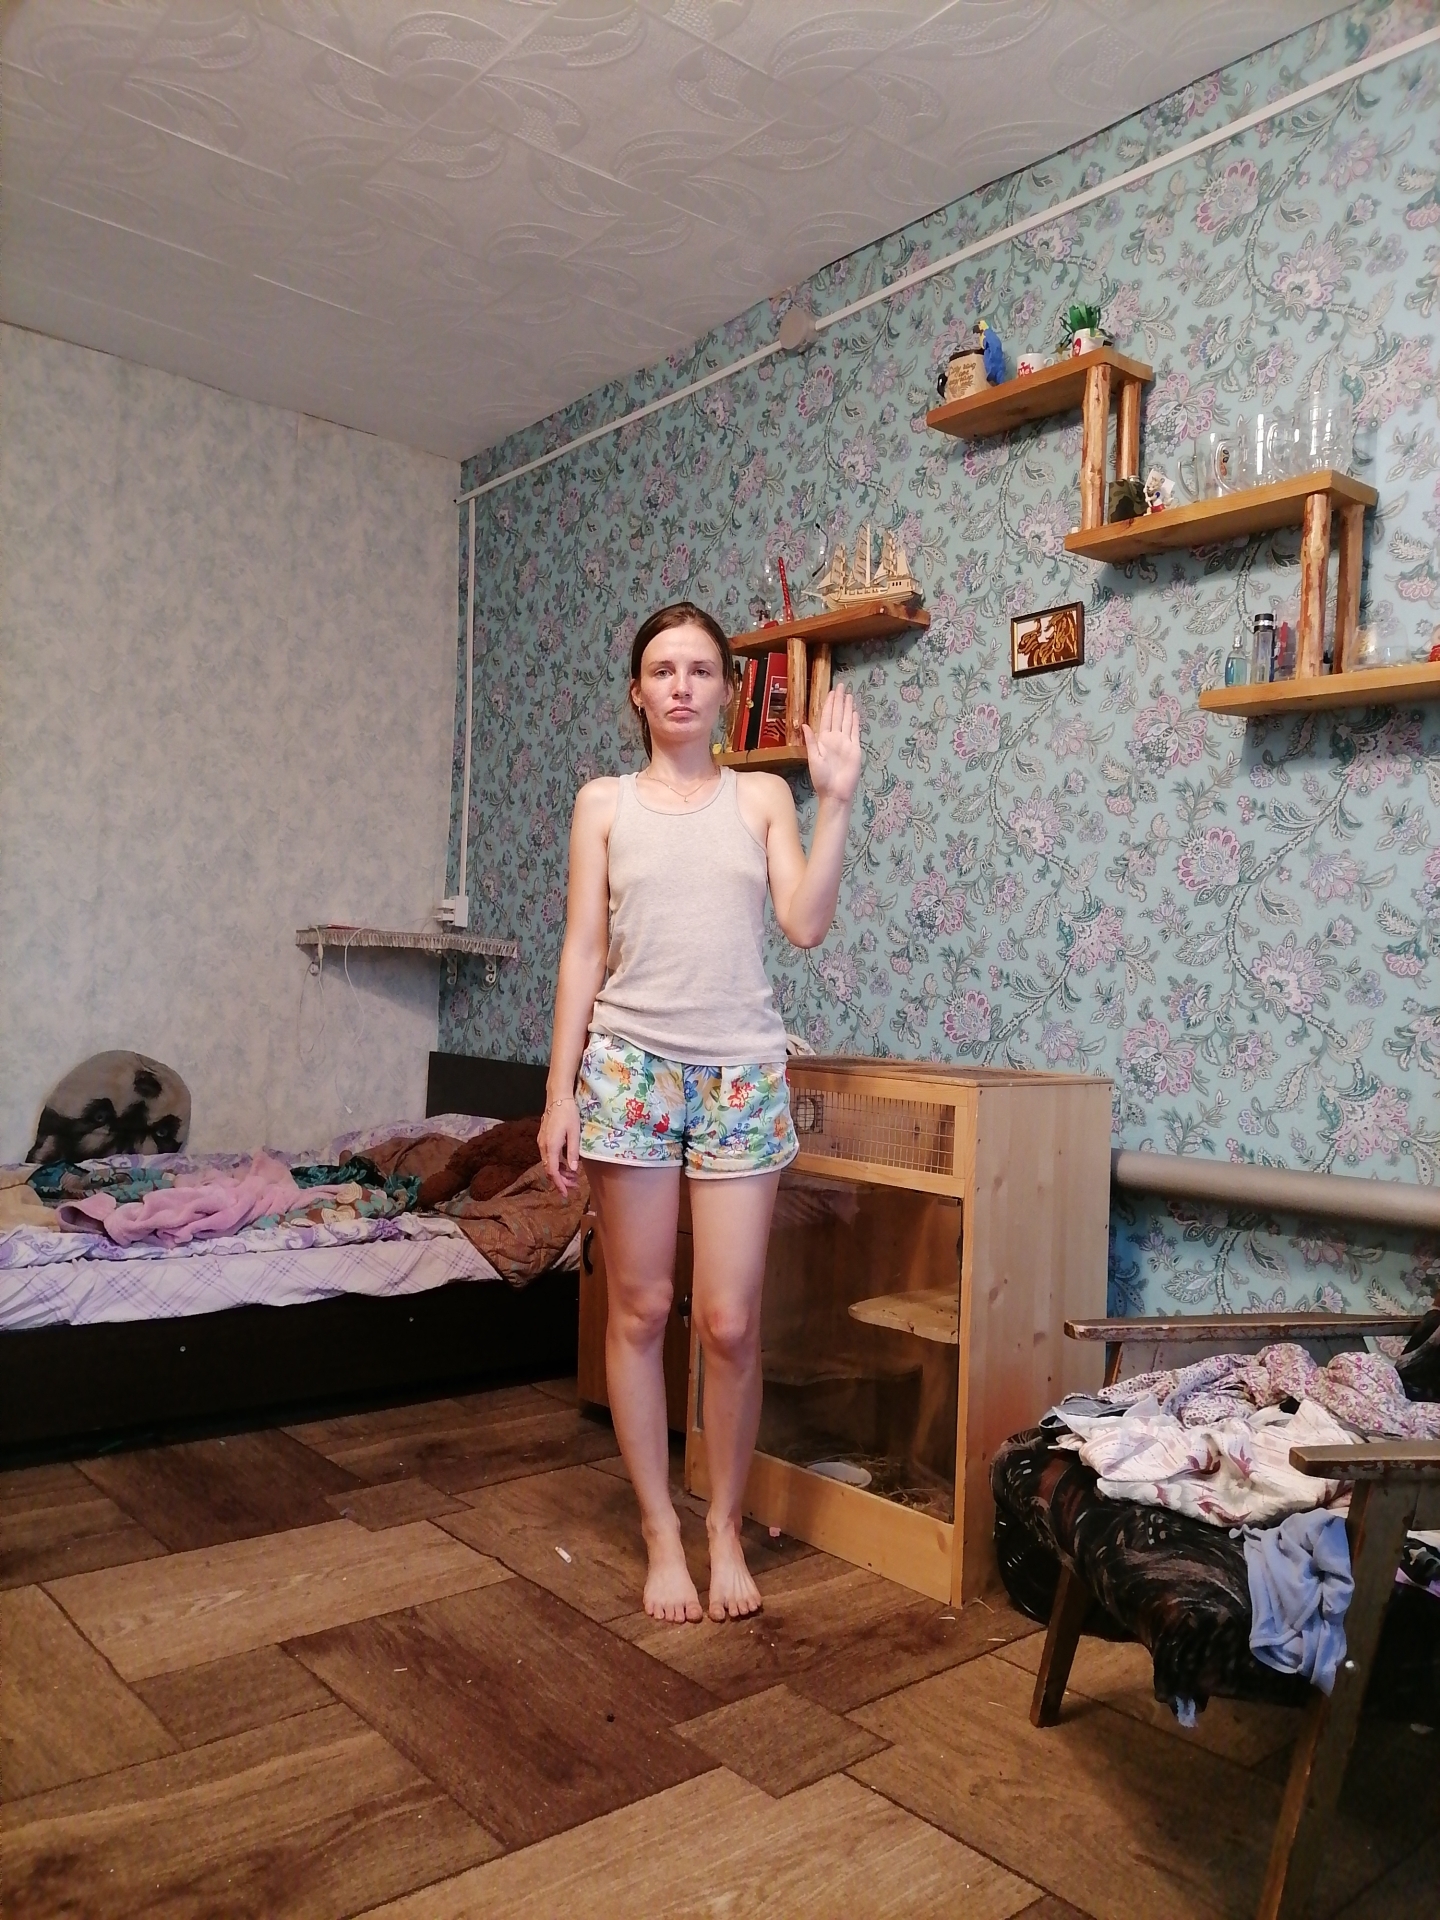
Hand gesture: stop